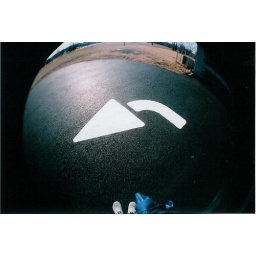
Oops! My shoes and bag got caught in this capture.